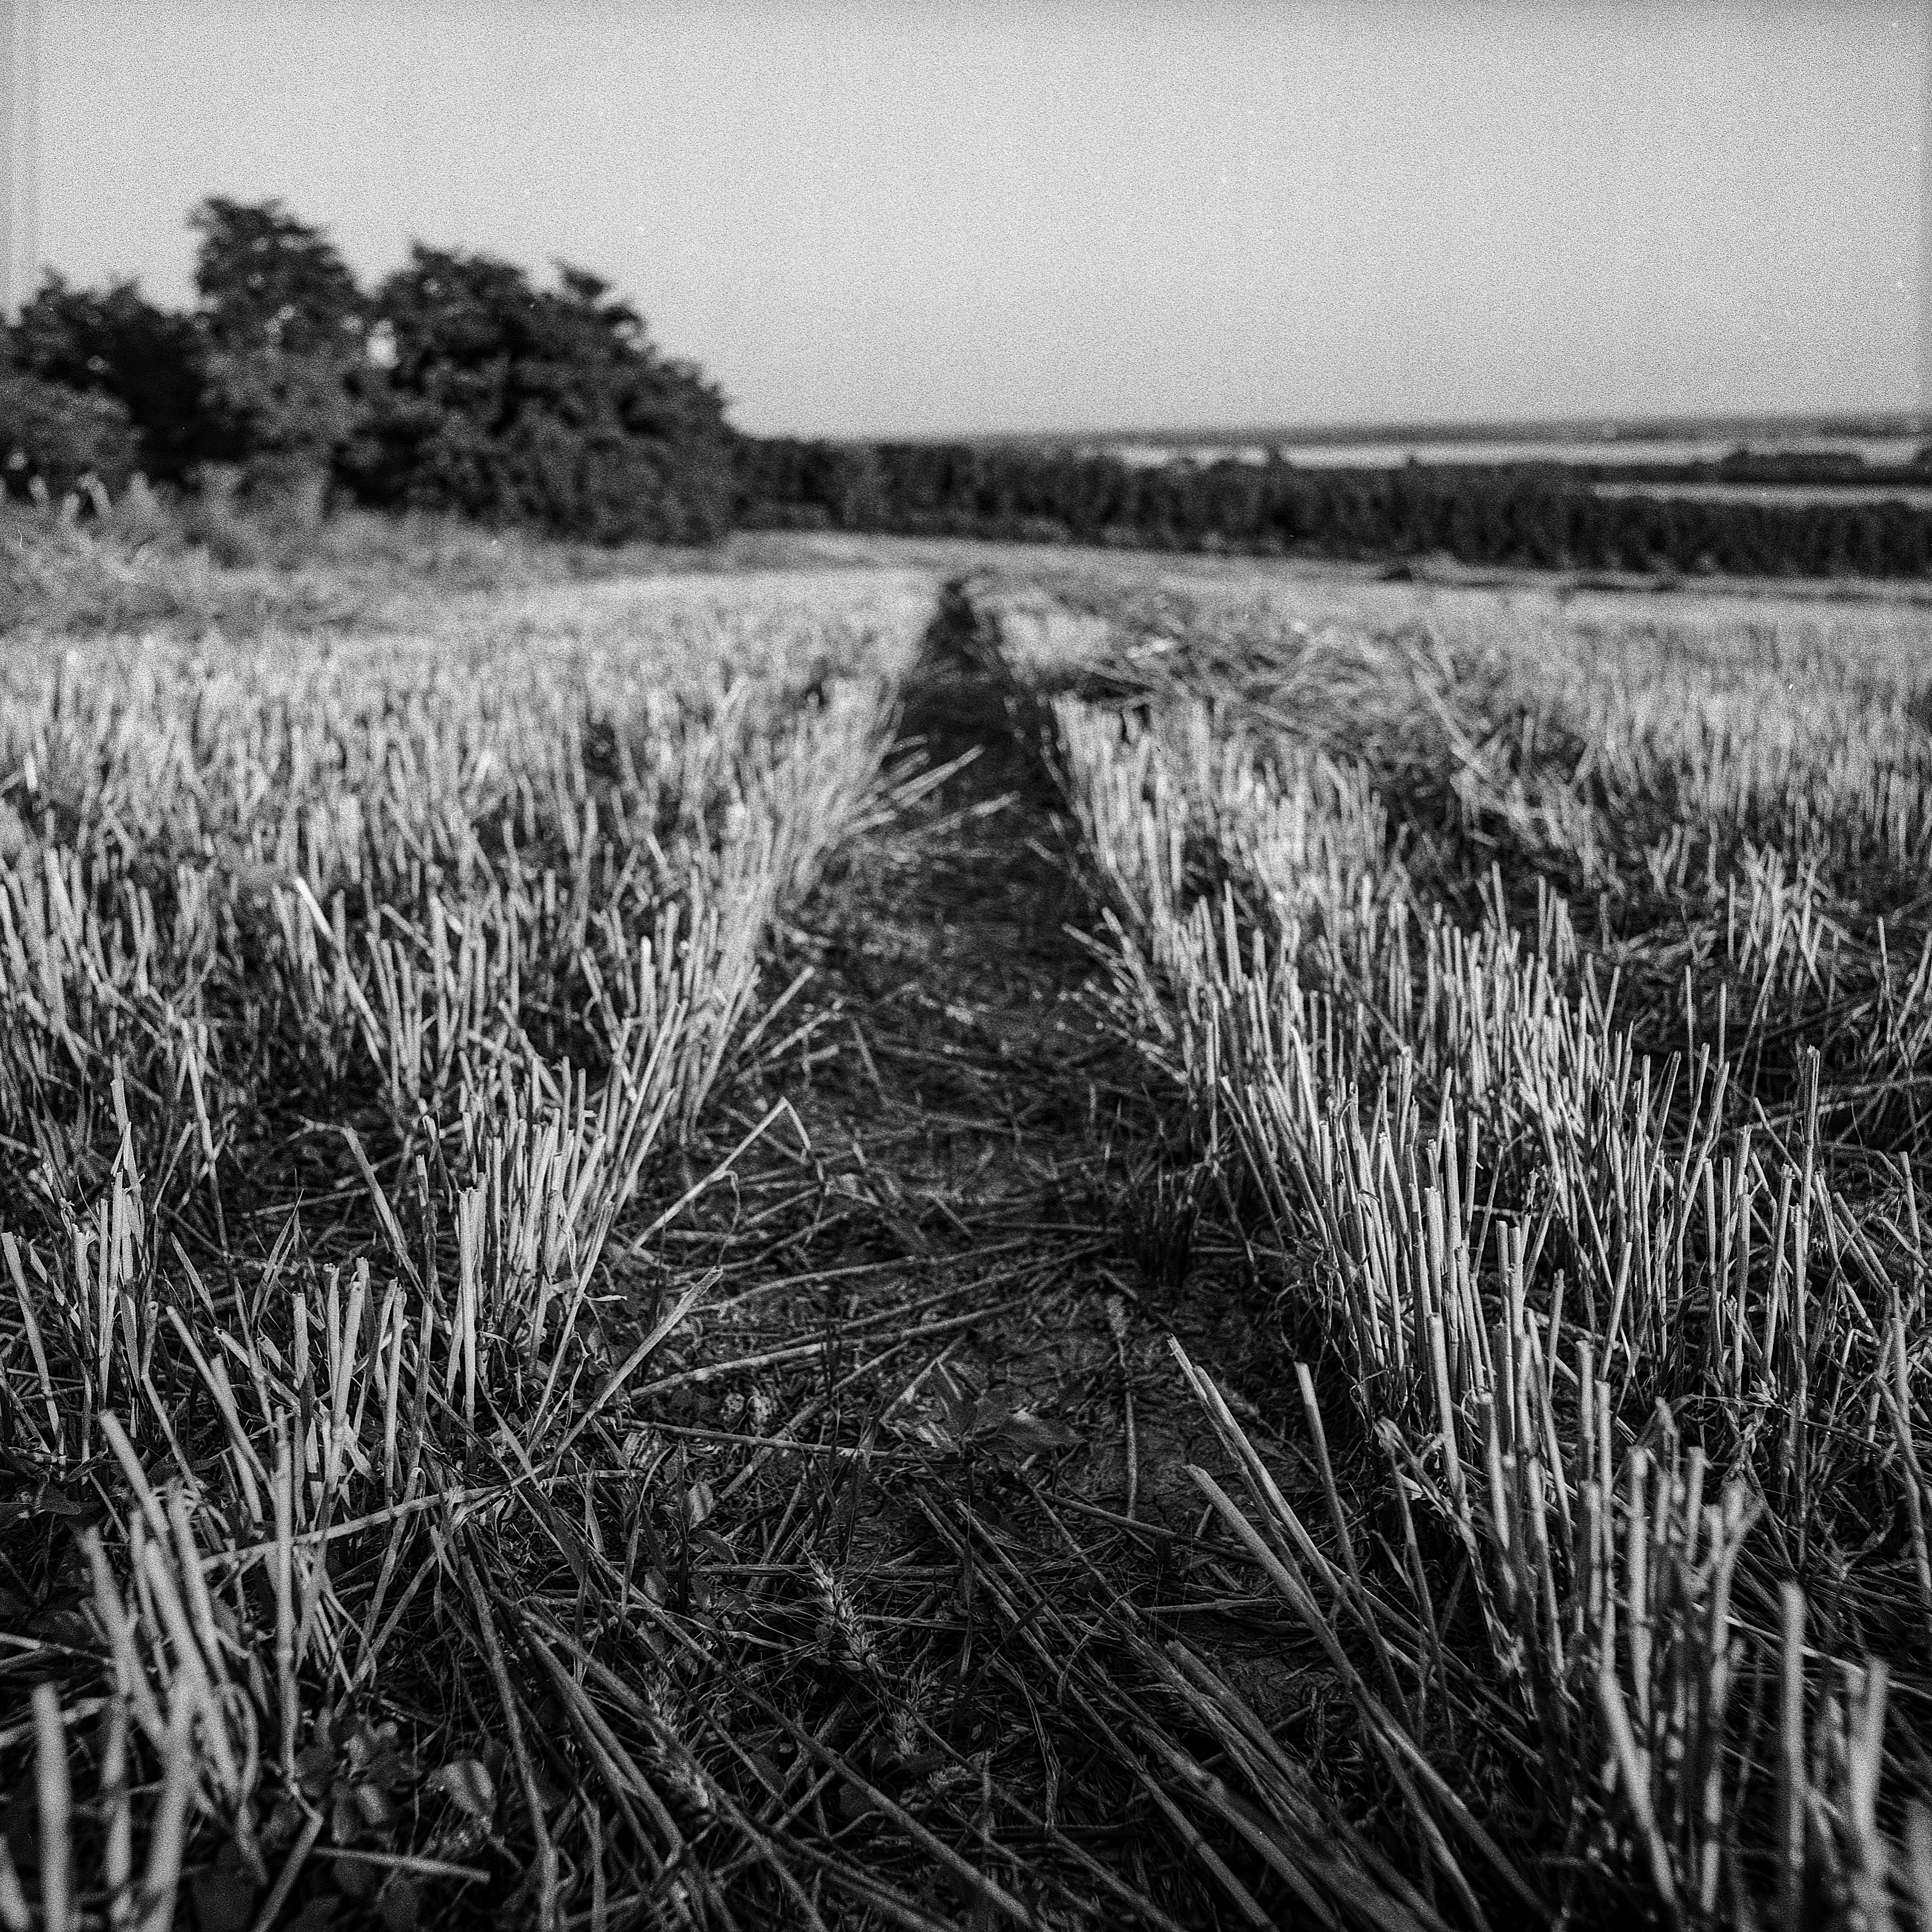
tree, grass, black and white, plant, field, prairie, film, analog, crop, agriculture, monochrome, pan, 50mm, self, 100, 120, distagon, expired, ilford, f4, lc29, hasselblad, 500cm, discontinued, developed, harvested, rural area, monochrome photography, grass family